Filip Benković

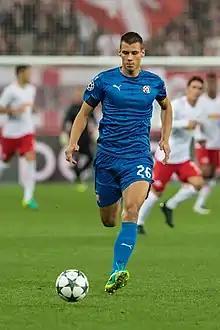
Benković with Dinamo Zagreb in 2016

Filip Benković (born 13 July 1997) is a Croatian professional footballer who plays as a centre back for Allsvenskan club AIK.